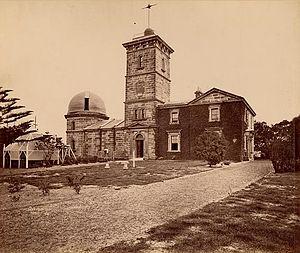
L'observatoire de Sydney est situé sur une colline maintenant connu sous le nom Observatory Hill dans le centre de Sydney, en Nouvelle-Galles du Sud en Australie